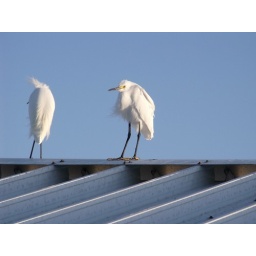
snowy egrets against the glorious blue sky